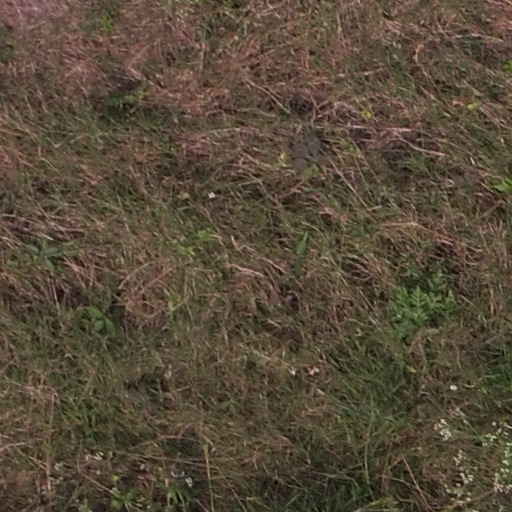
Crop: maize; corn